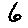
Label: 6